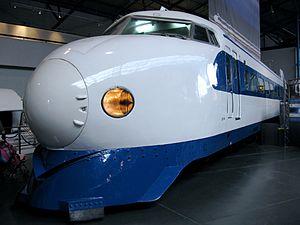
Le National Railway Museum, est un musée ferroviaire situé à York, il fait partie du groupement des musées des sciences et de l'industrie de Grande-Bretagne. Le musée est ouvert depuis 1975, en regroupant dans un même endroit différentes collections de matériel roulant préservé dès le XIXᵉ siècle.